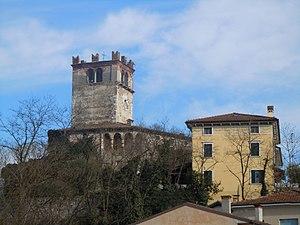
Castelnuovo del Garda est une commune de la province de Vérone en Vénétie.